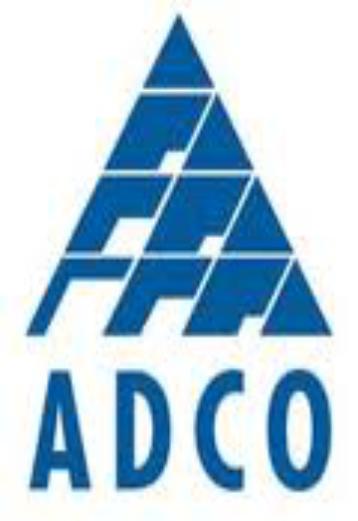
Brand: ADCO
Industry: Necessities